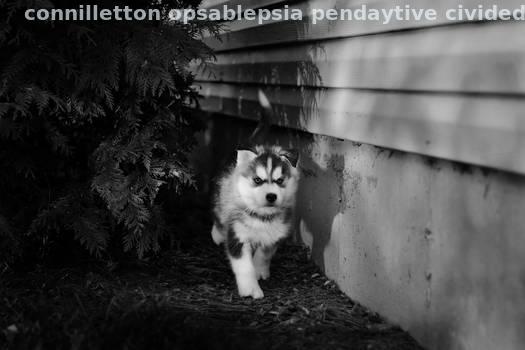
Label: Watermark